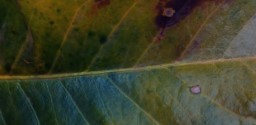
Label: Cerscospora